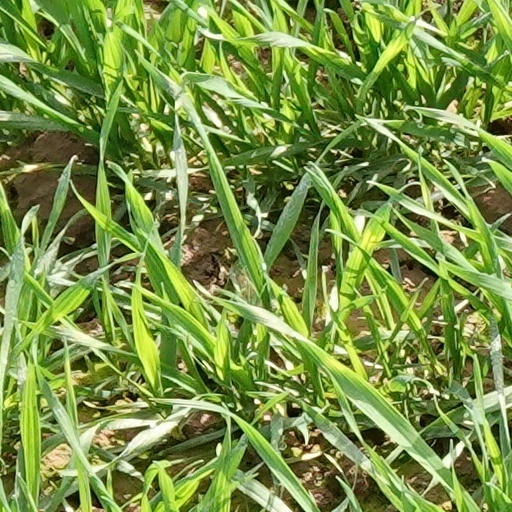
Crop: wheat